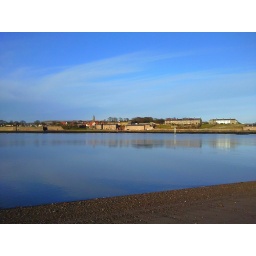
Looking across the sky blue Tweed Estuary to Berwick upon Tweed from Spittal Beach